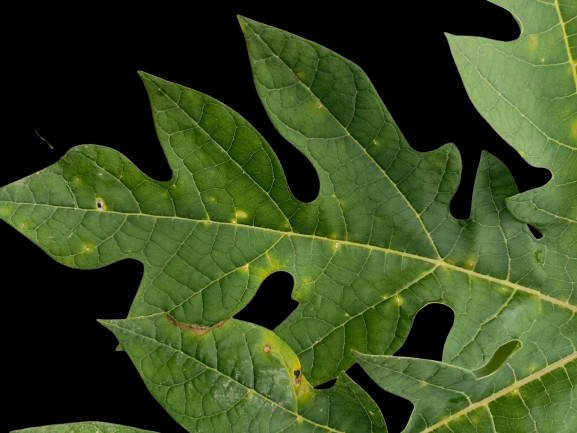
Crop: Papaya
Label: Pathogen_symptoms